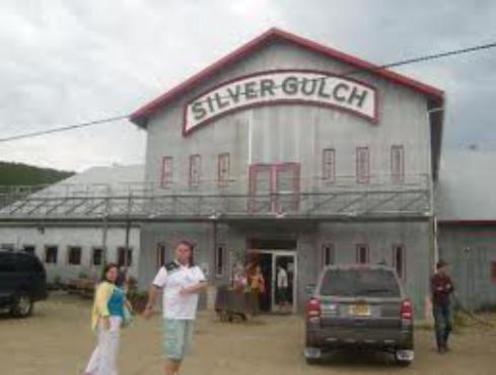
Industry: Food